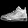
Label: Sneaker